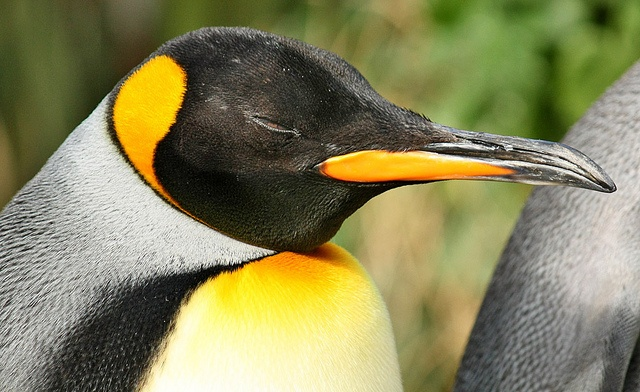
A penguin with a yellow and black beak.
a yellow and white bird is closing its eyes
A brightly colored penguin standing next to another with his eyes closed.
Some bird species have bright colored heads and beaks.
Colorful grey and yellow penguin sleeping in outside area.